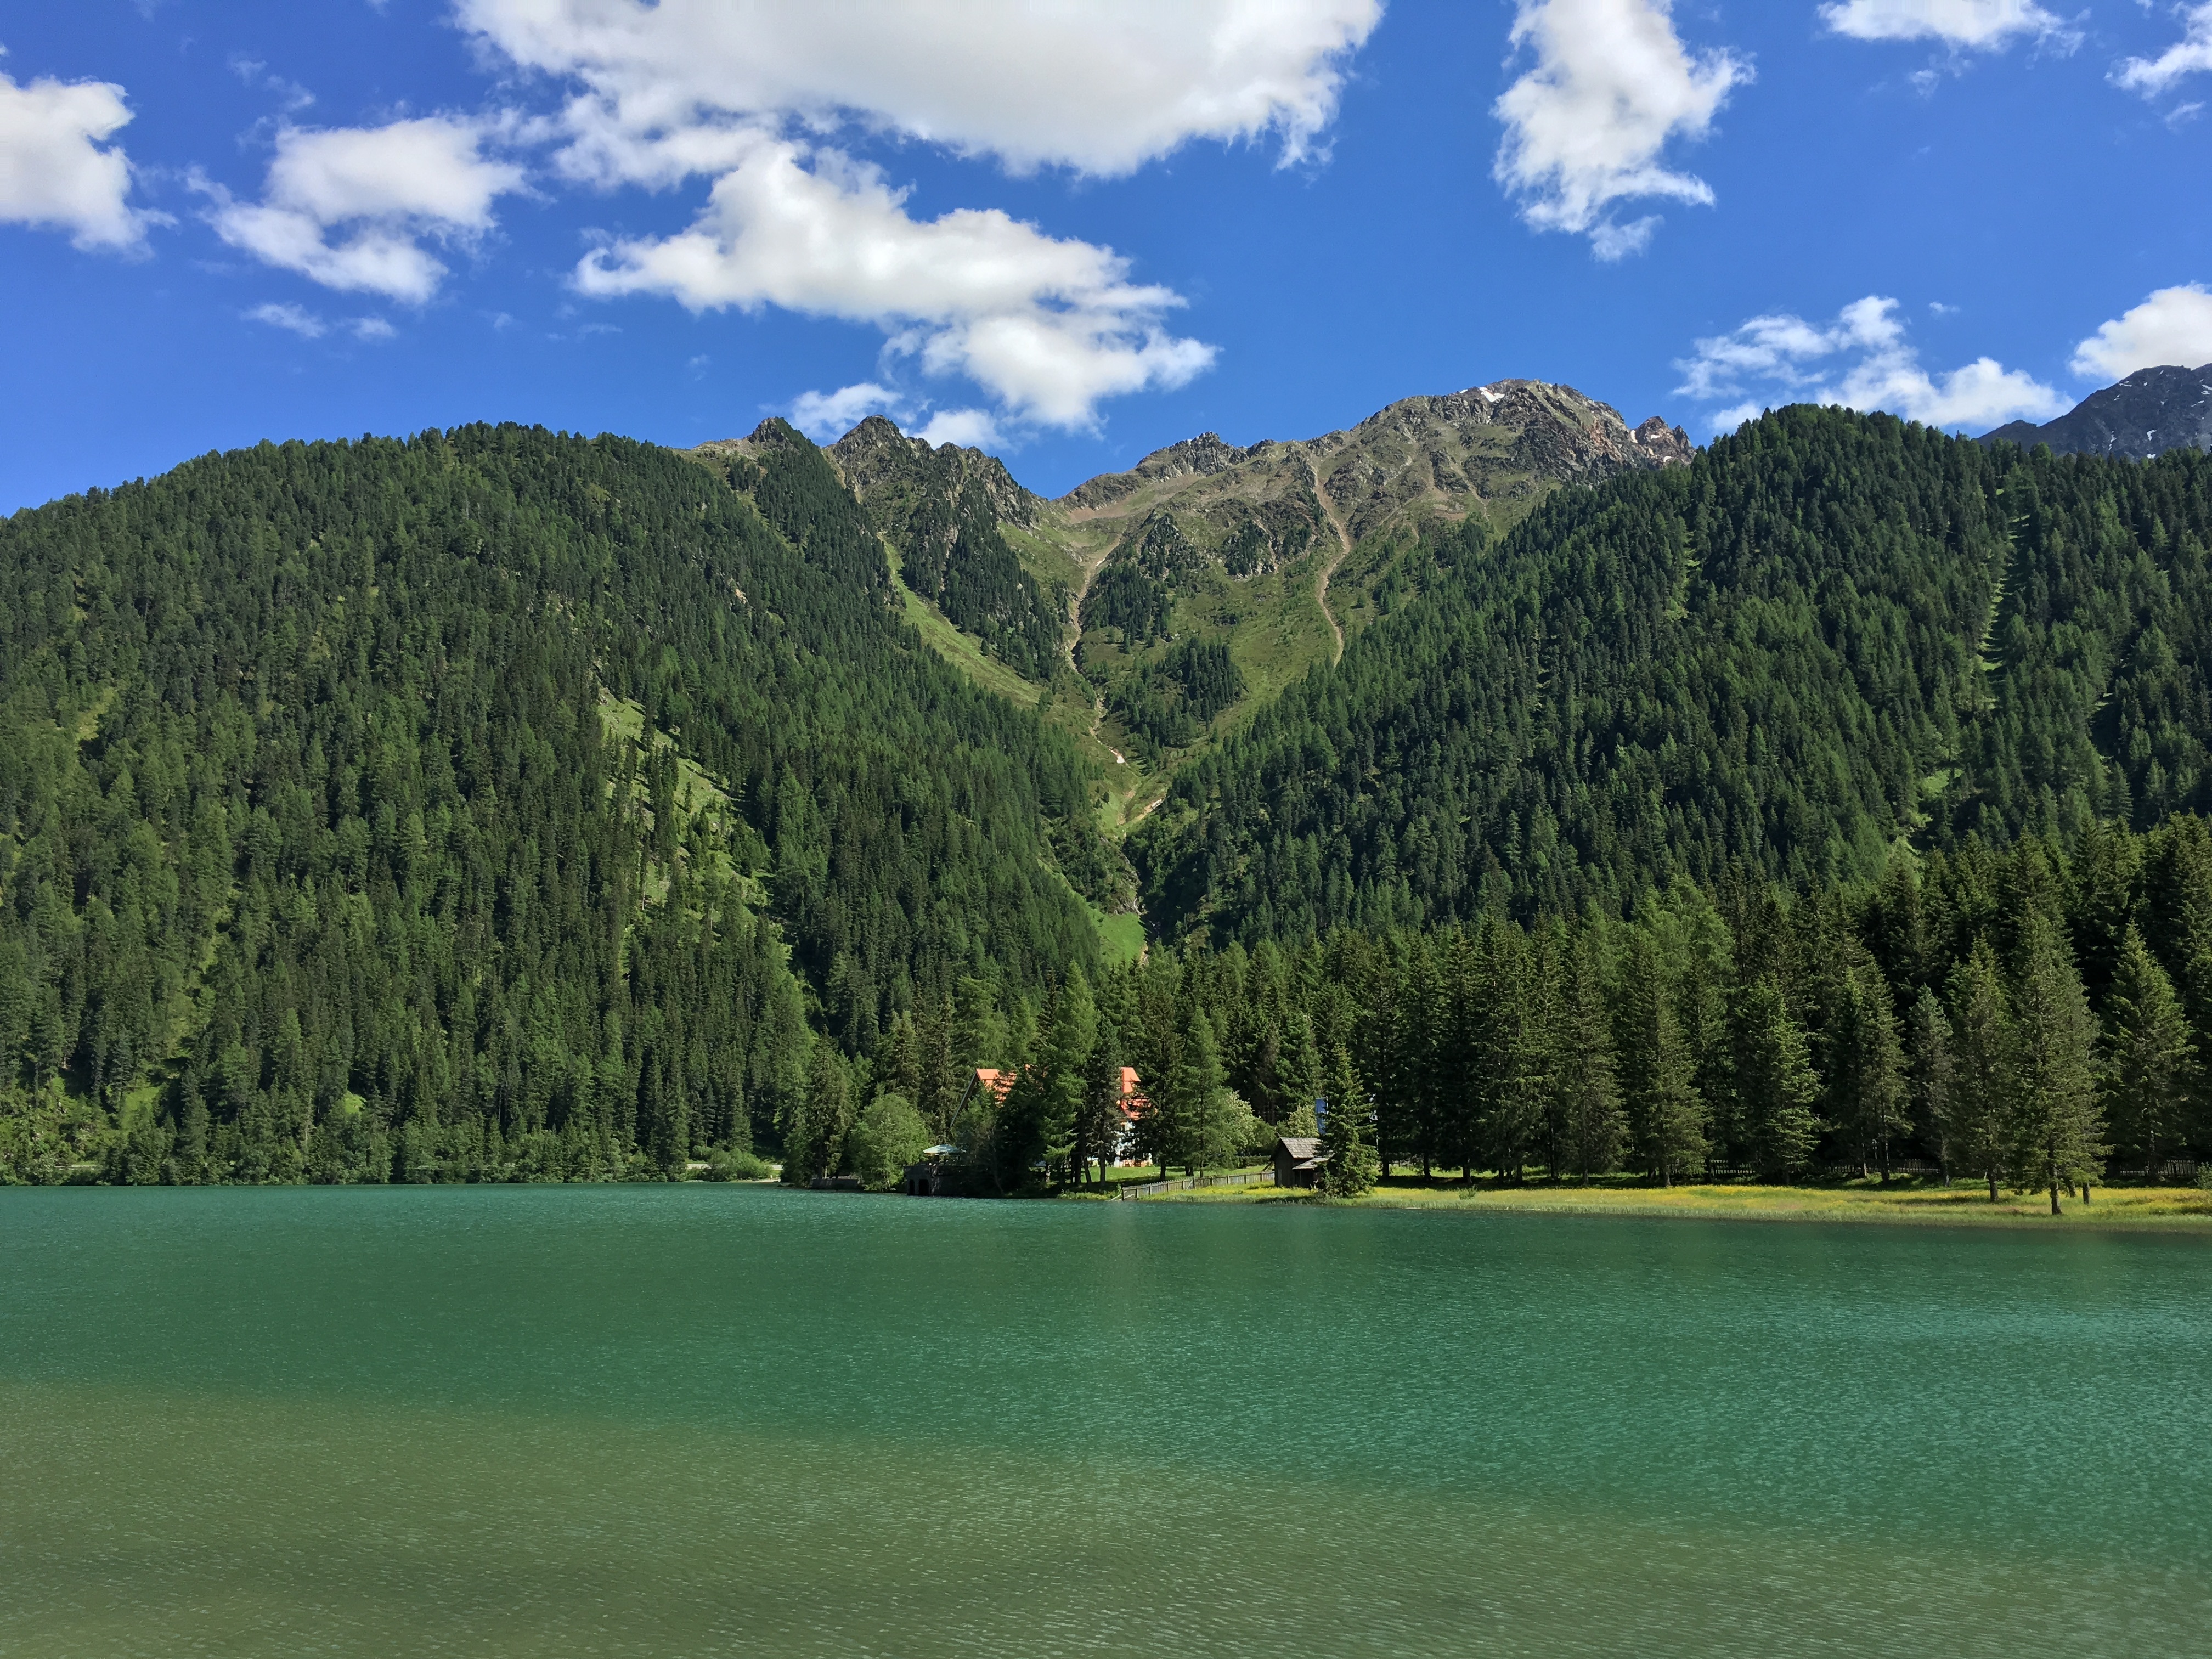
landscape, tree, water, nature, forest, wilderness, mountain, meadow, hill, lake, river, mountain range, green, reflection, reservoir, body of water, clouds, mountains, alps, outlook, loch, ecosystem, geographical feature, woody plant, mountainous landforms